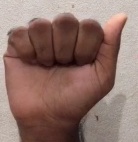
ASL sign: A